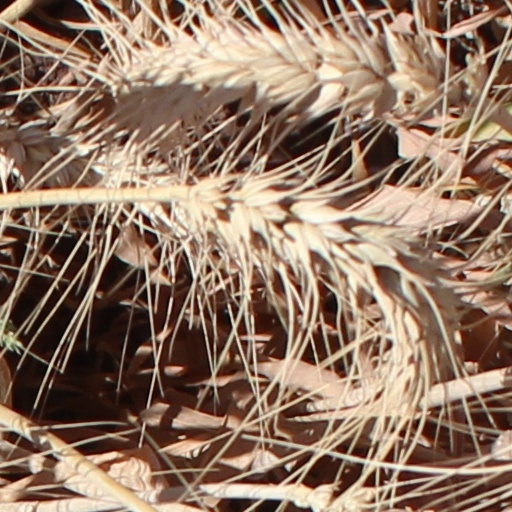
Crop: wheat